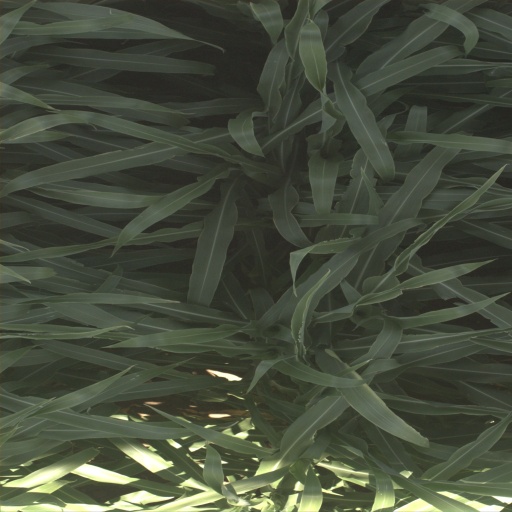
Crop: sorghum